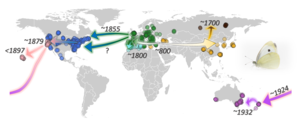
La Piéride de la rave est une espèce de lépidoptères de la famille des Pieridae. Ce petit papillon blanc inféodé aux crucifères est un des plus communs en Europe et en Amérique du Nord.